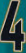
Number: 4